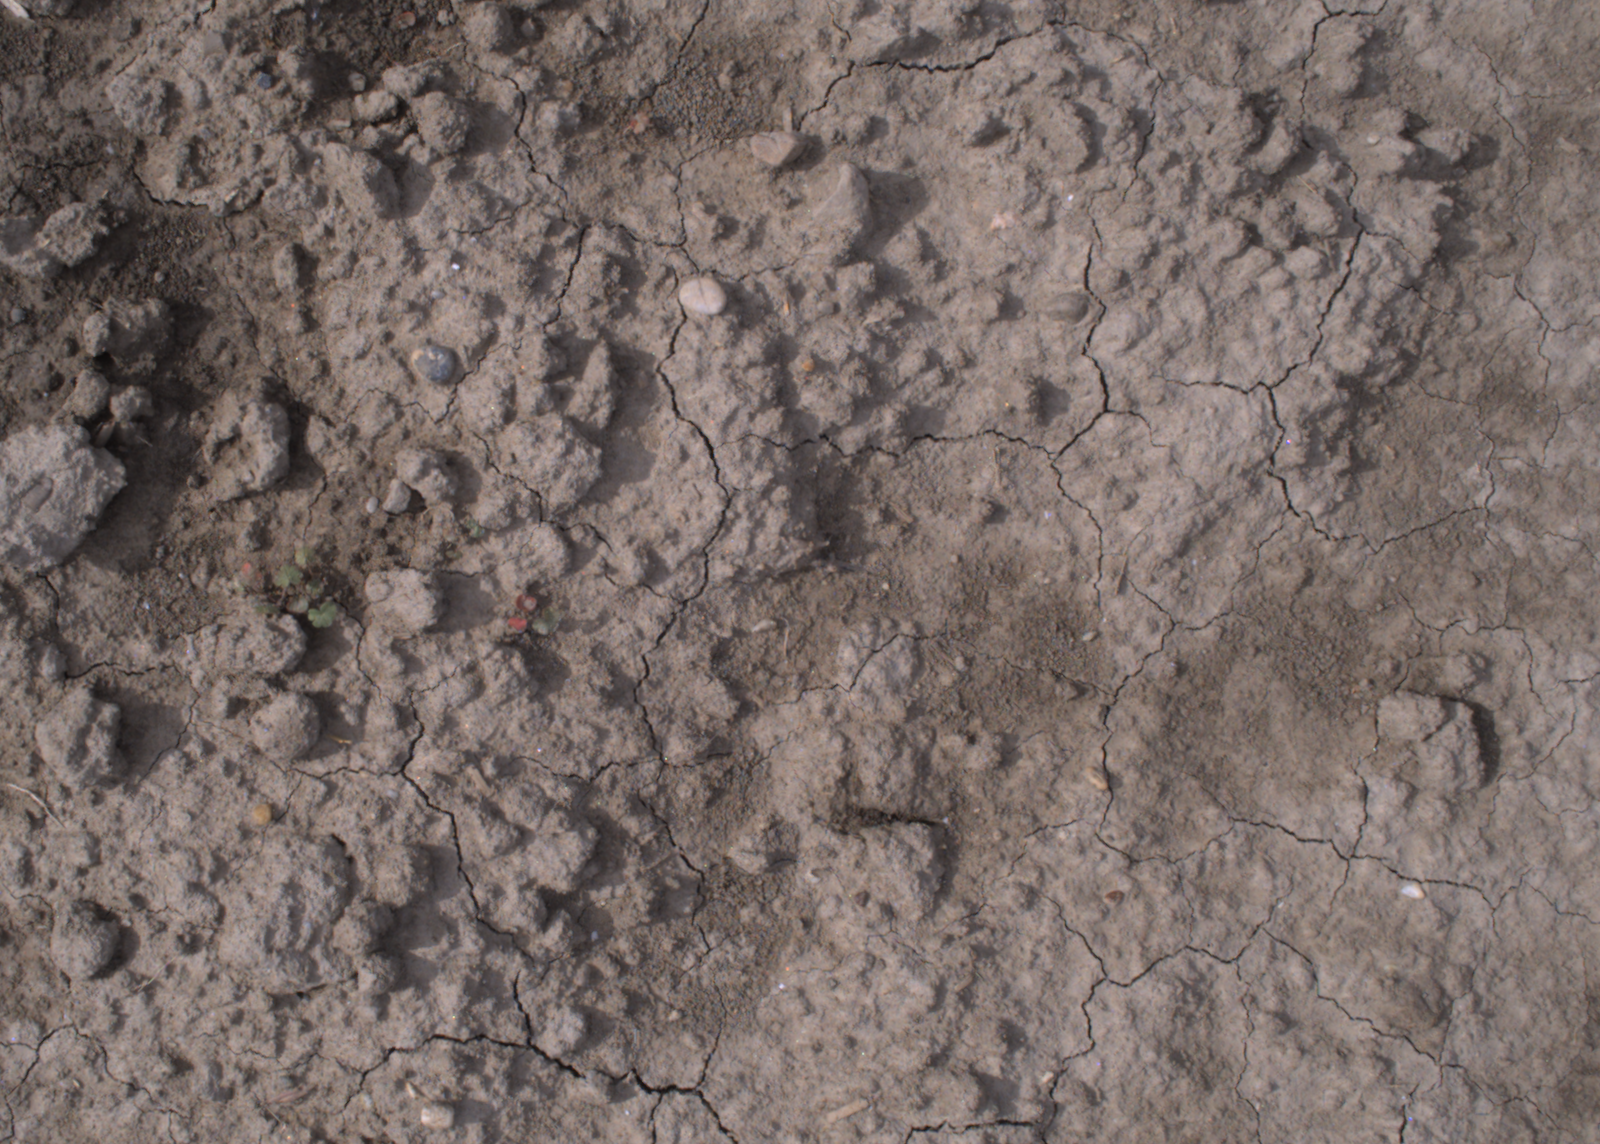
Capture date: 24.08.2020 10:00:37
Weather: mixed
Wind: medium
Seeding date: 21.07.2020
Plant canopy height (mm): 910